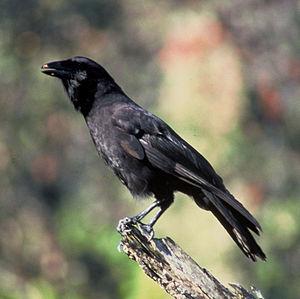
Une Corneille d'Hawaï (Corvus hawaiiensis). العربية: ar:غراب هاواي .
La Corneille d'Hawaï, Corbeau hawaïen ou Alala est une espèce de passereau de la famille des Corvidae, considérée comme étant éteinte à l'état sauvage. Il s'agit d'un oiseau endémique à l'île d'Hawaï.
Le Mauna Kea est un volcan bouclier endormi des États-Unis situé sur l'île d'Hawaï, dans l'État du même nom. Âgé de près d'un million d'années, c'est le deuxième plus ancien des cinq volcans majeurs de l'île. Sa dernière éruption remonte à environ 4 500 ans et il représente une menace peu élevée pour les populations. Il est coiffé de nombreux cônes volcaniques, dont le Puʻu Wēkiu qui constitue son point culminant à 4 207 mètres d'altitude, ce qui en fait le sommet le plus élevé de l'archipel d'Hawaï. En considérant sa partie immergée, le Mauna Kea est même plus élevé que l'Everest. Cette altitude affecte son climat ; elle est notamment responsable de son enneigement plusieurs jours par an, ce qui lui vaut la forme moderne de son nom signifiant « montagne blanche » en hawaïen. Il présente même des traces d'anciennes glaciations. Les versants nord au vent et sud sous le vent connaissent une importante différence pluviométrique. Un autre cône au sommet abrite le lac Waiʻau, le plus haut de tout le bassin pacifique à 3 968 mètres d'altitude. La faune et la flore sont réparties en trois étages concentriques distincts, dont le plus élevé est de type alpin.